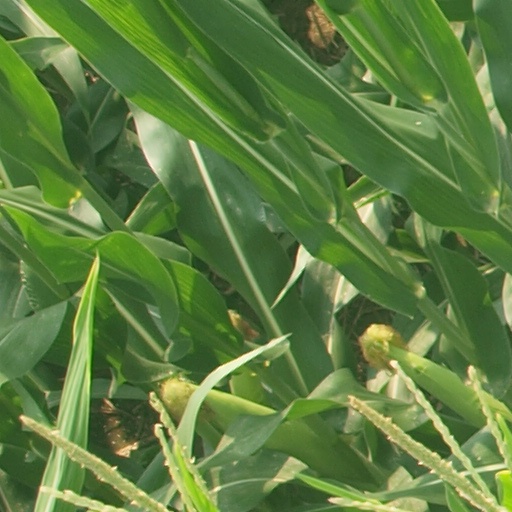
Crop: maize; corn